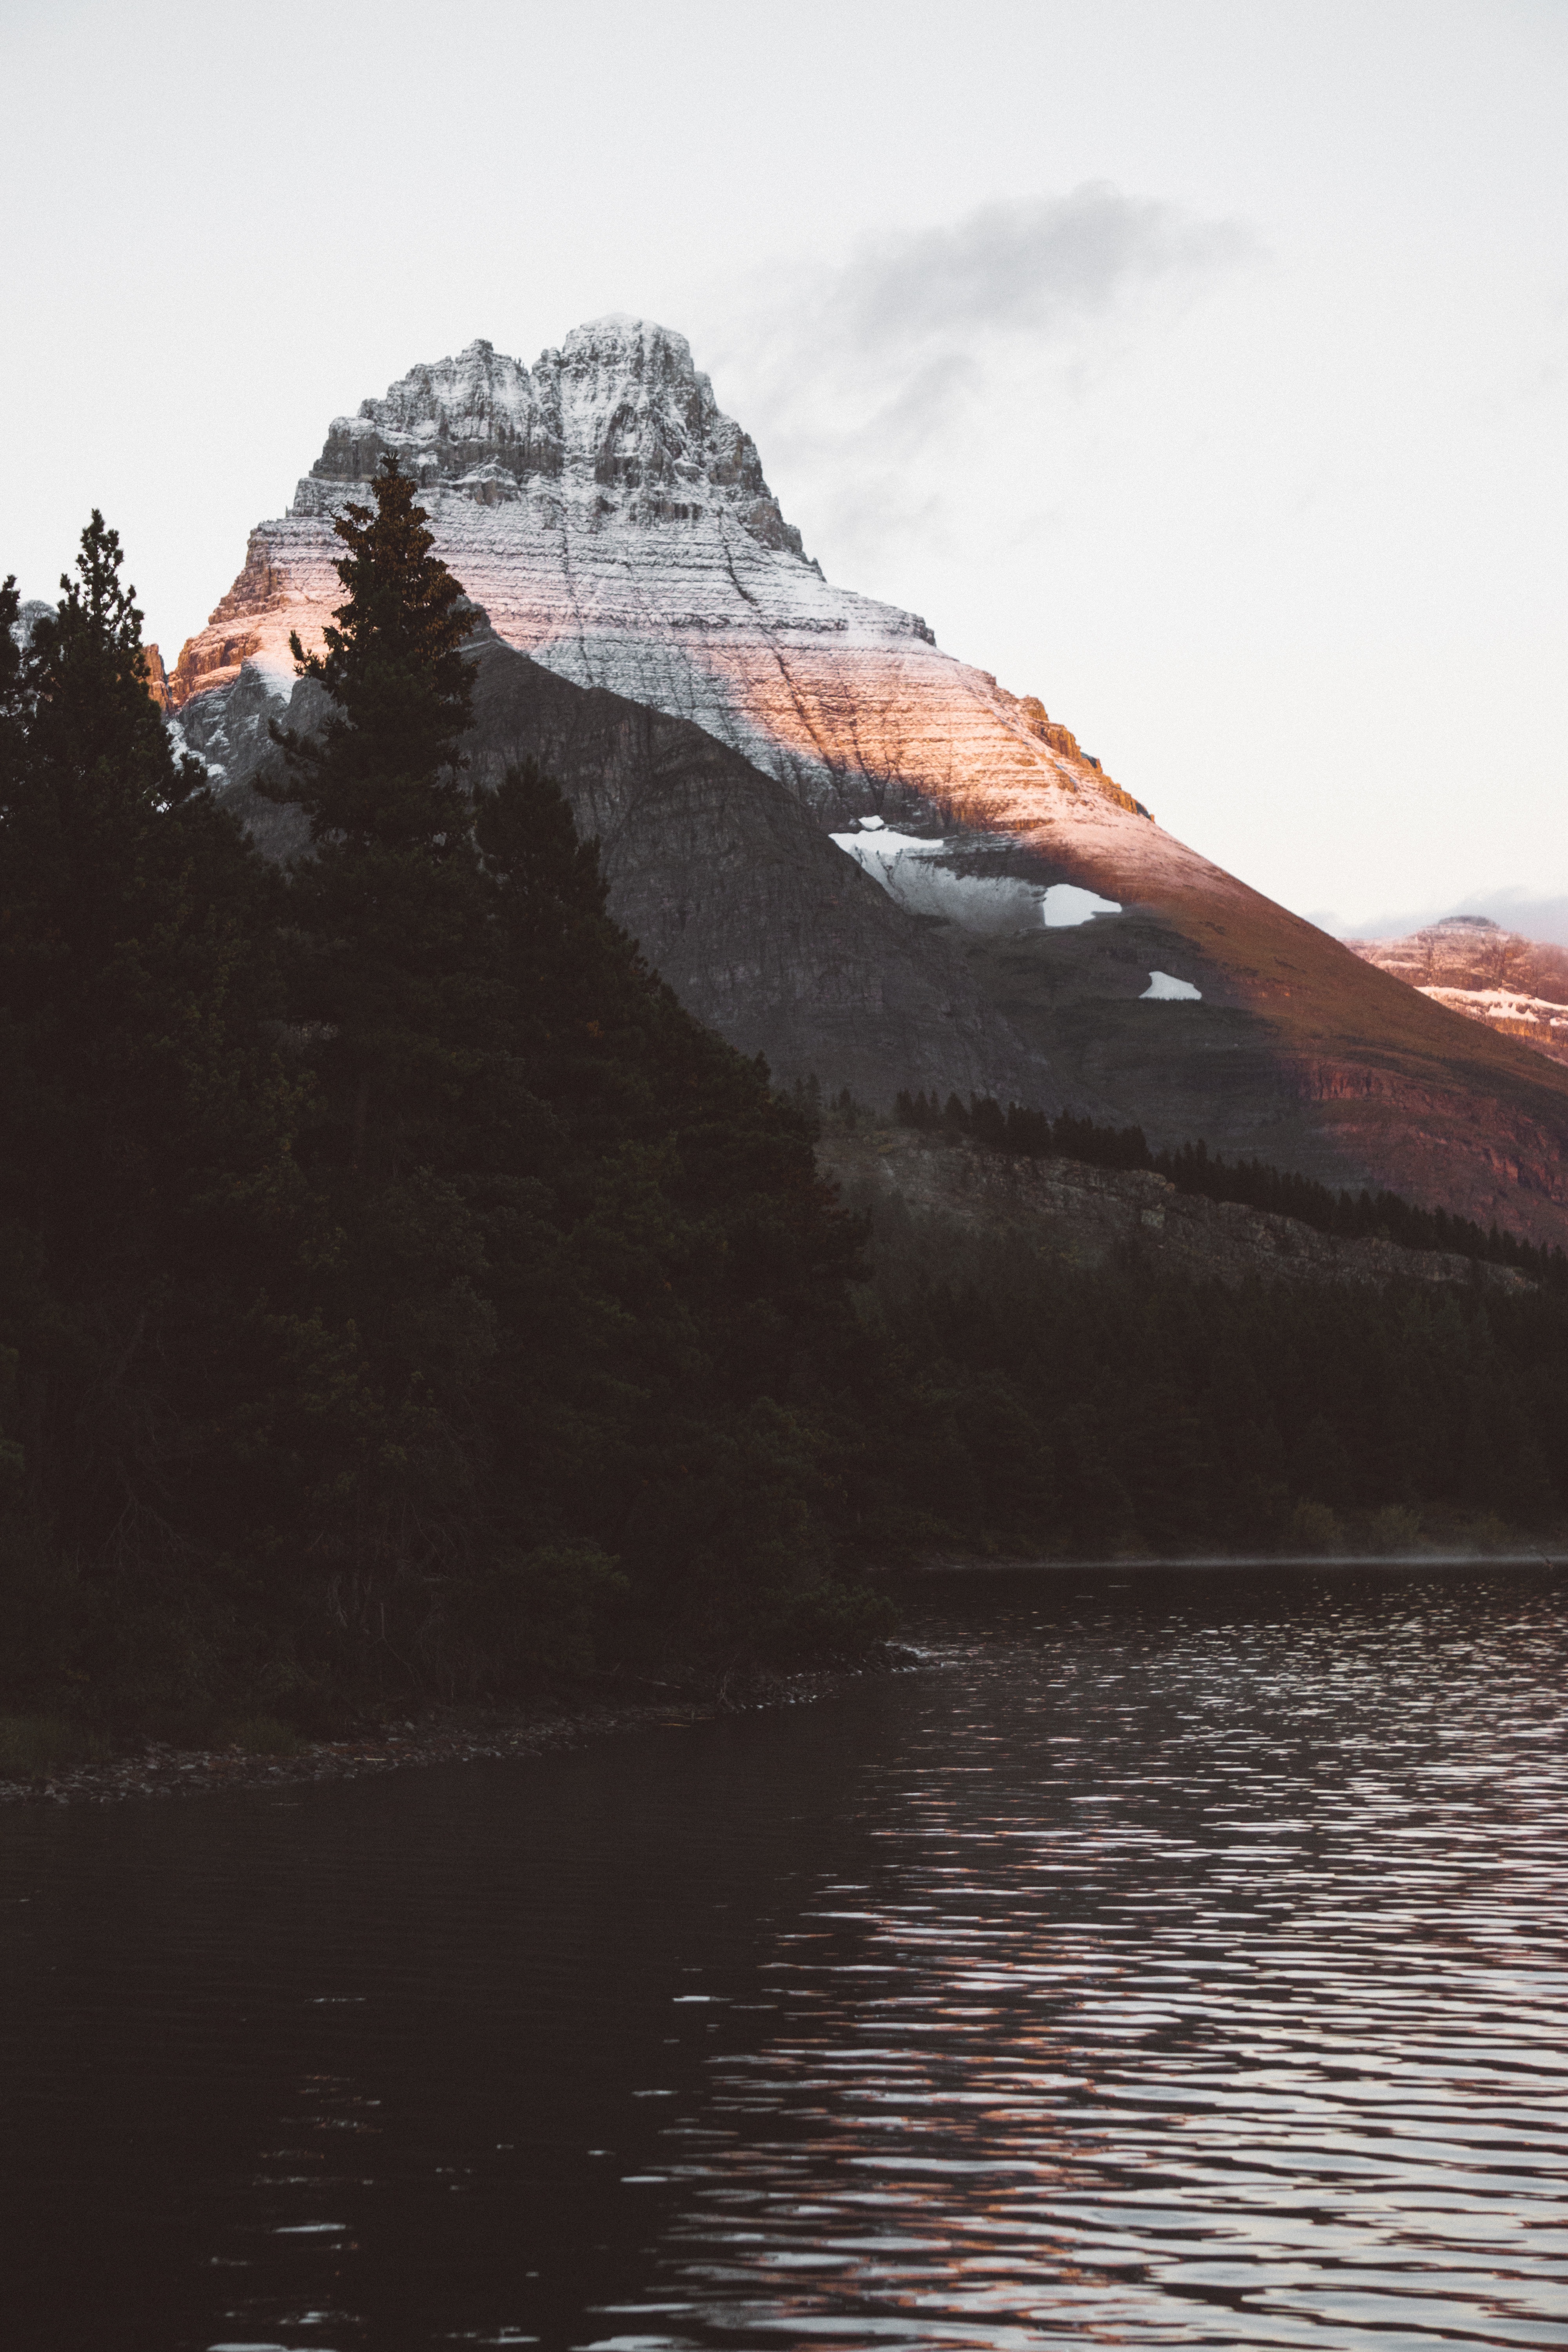
landscape, sea, coast, water, nature, rock, wilderness, mountain, cloud, morning, lake, river, reflection, bay, fjord, reservoir, loch, landform, geographical feature, mountainous landforms